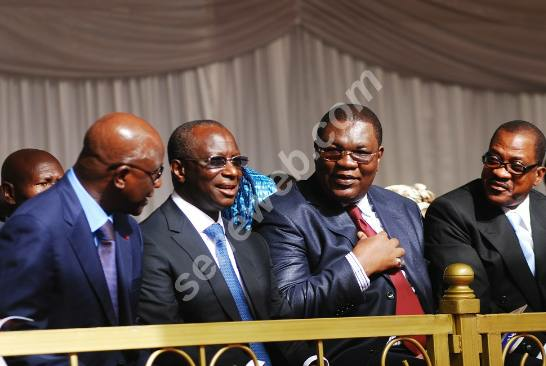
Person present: Yes